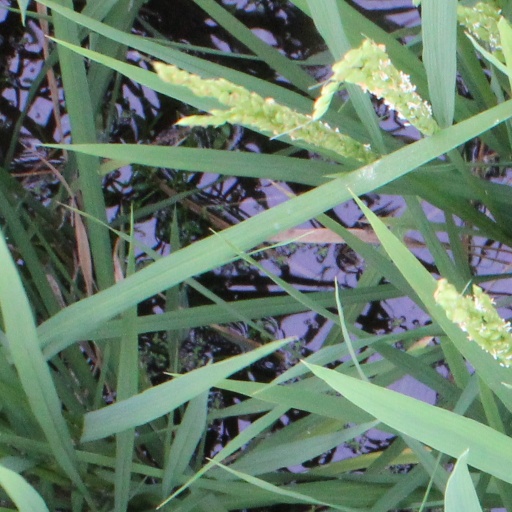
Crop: rice